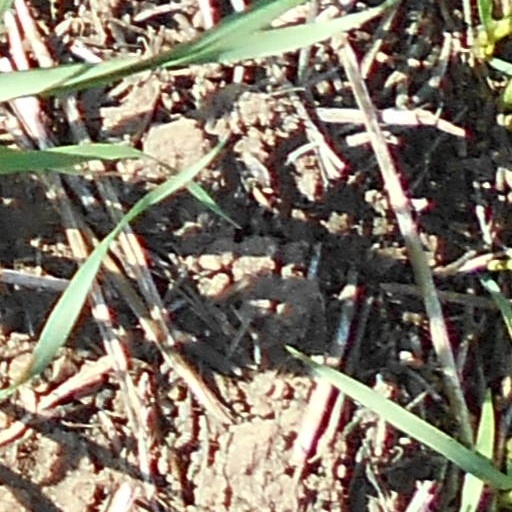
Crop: wheat